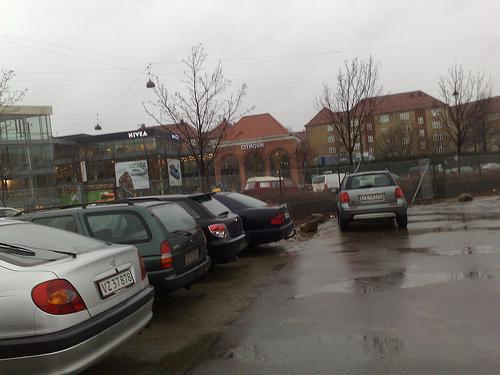
Weather: rain or strom